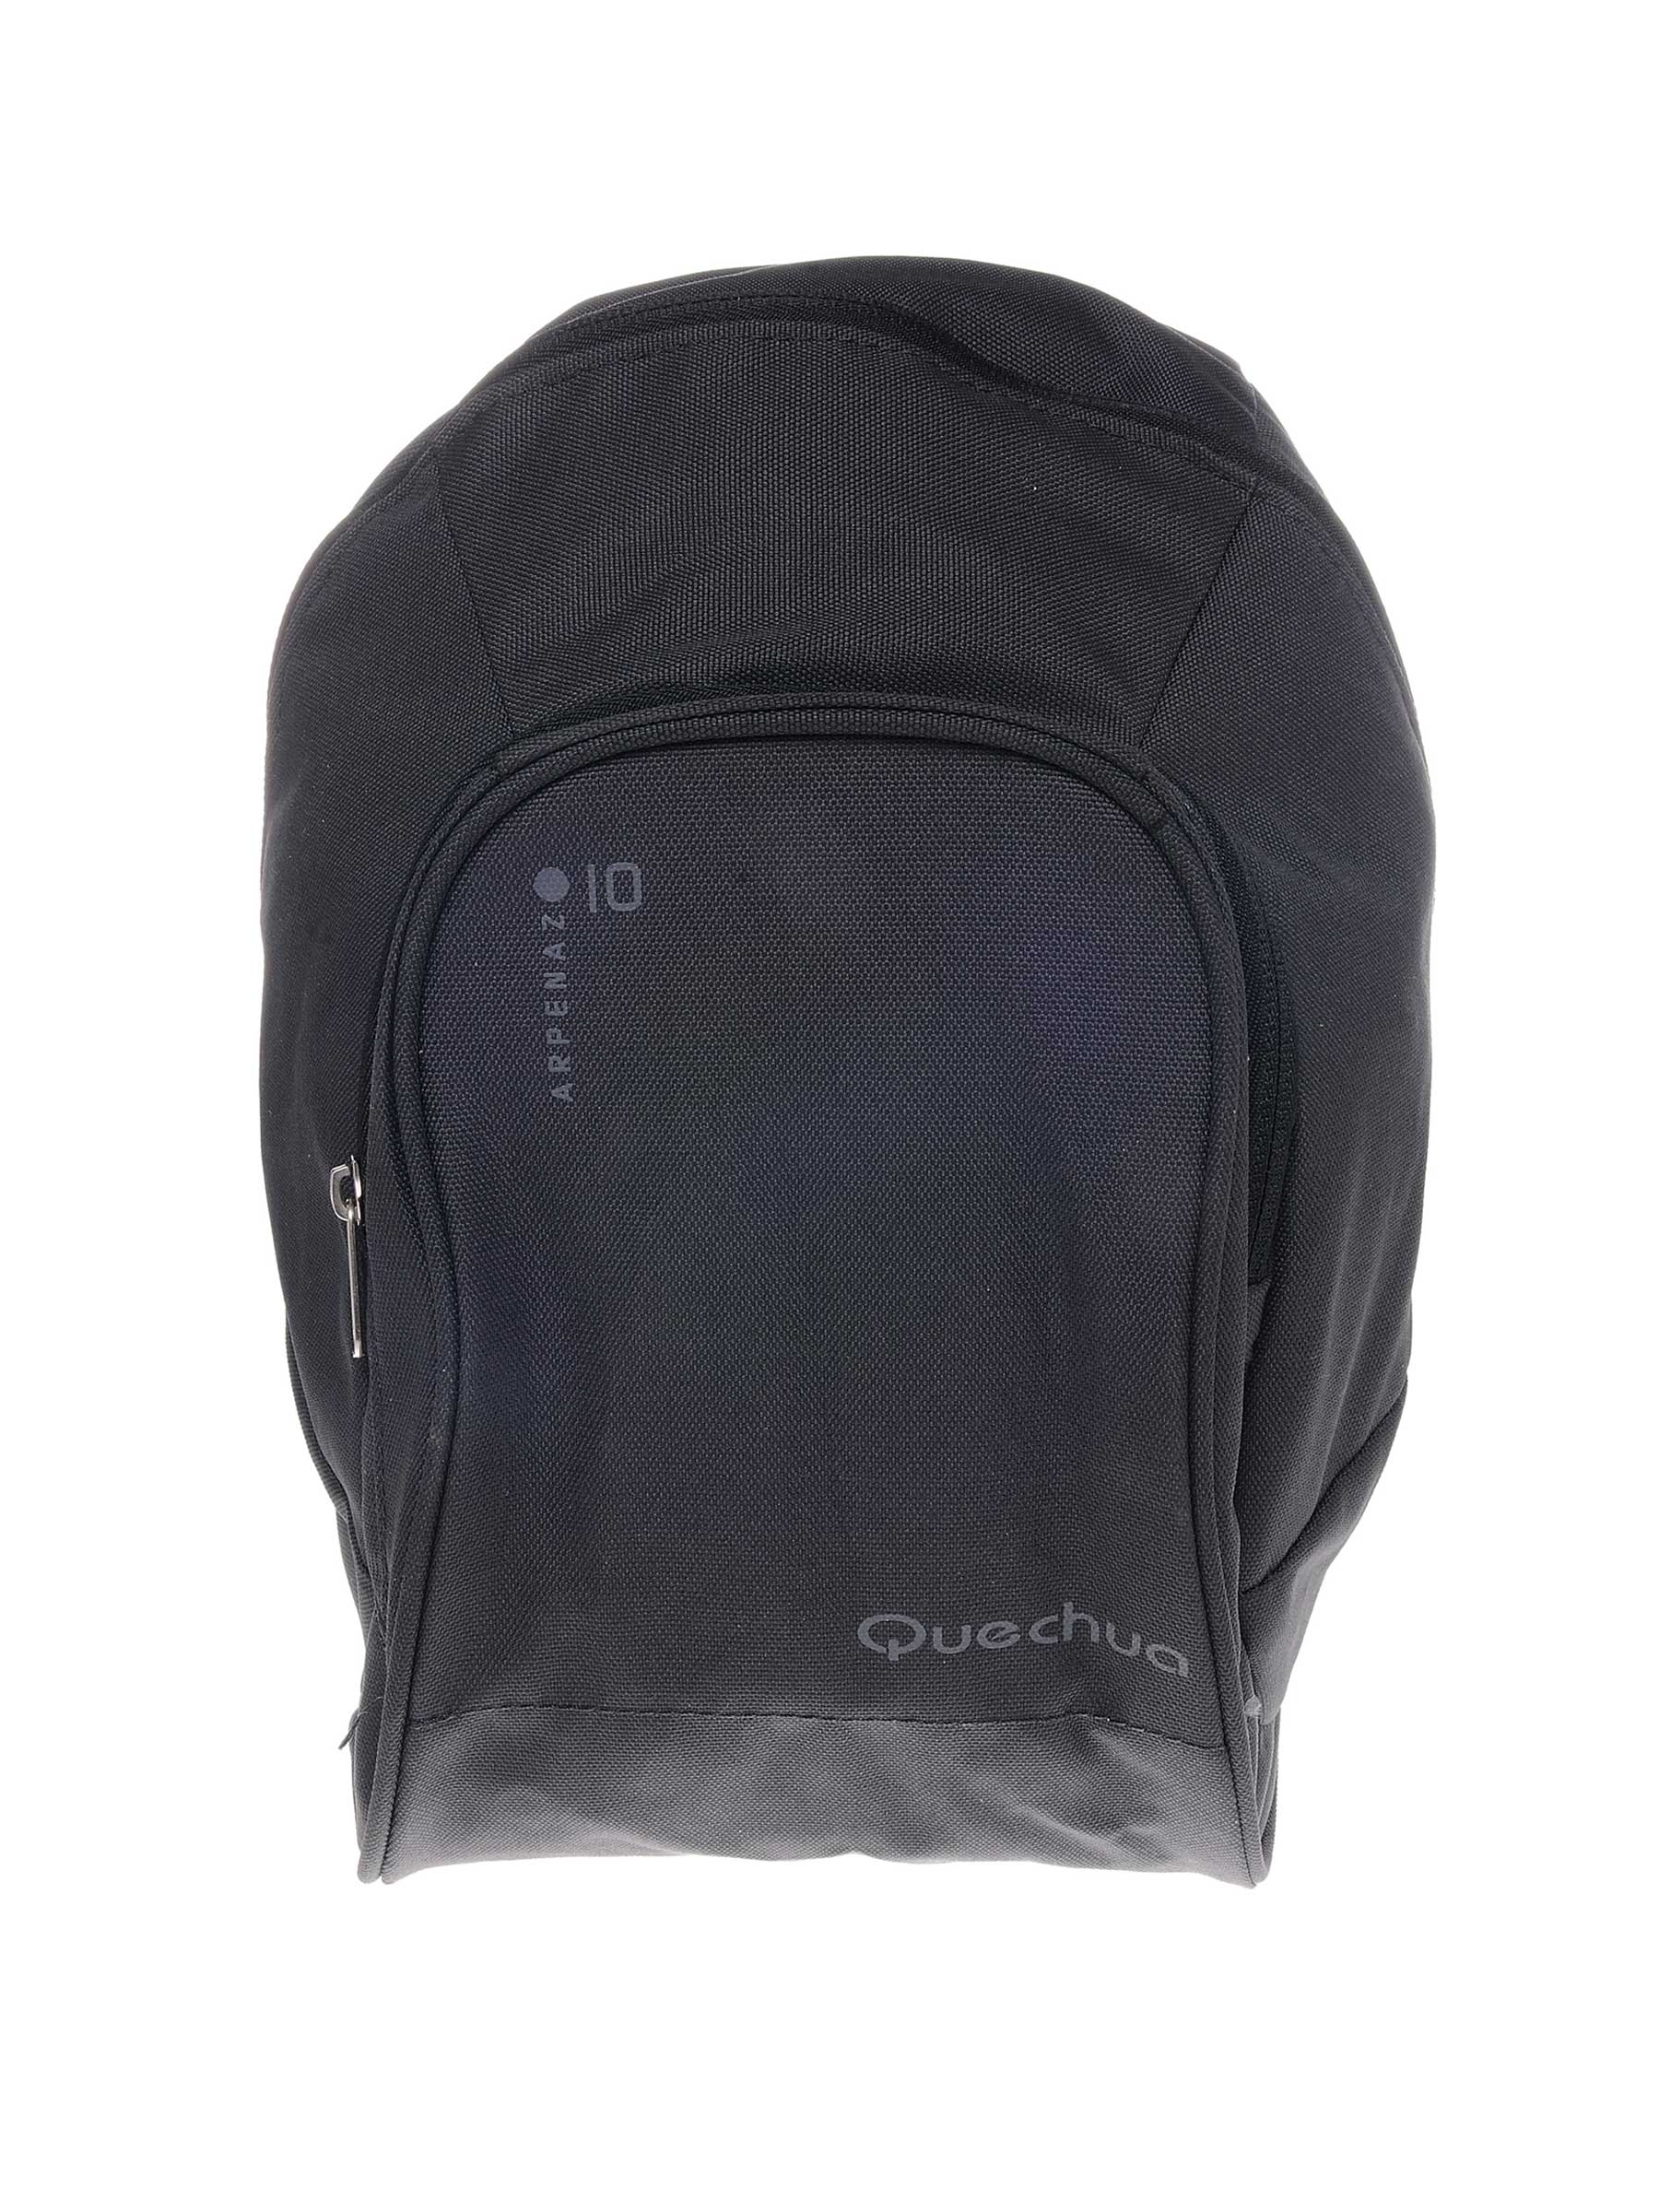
Quechua 10L Black Bag
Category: Accessories / Bags / Backpacks
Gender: Unisex
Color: Black
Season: Summer 2011
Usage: Sports